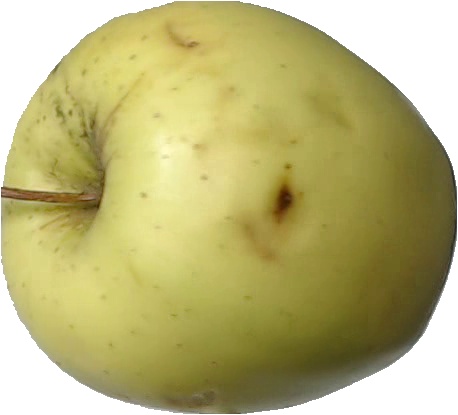
Label: apple_golden_2